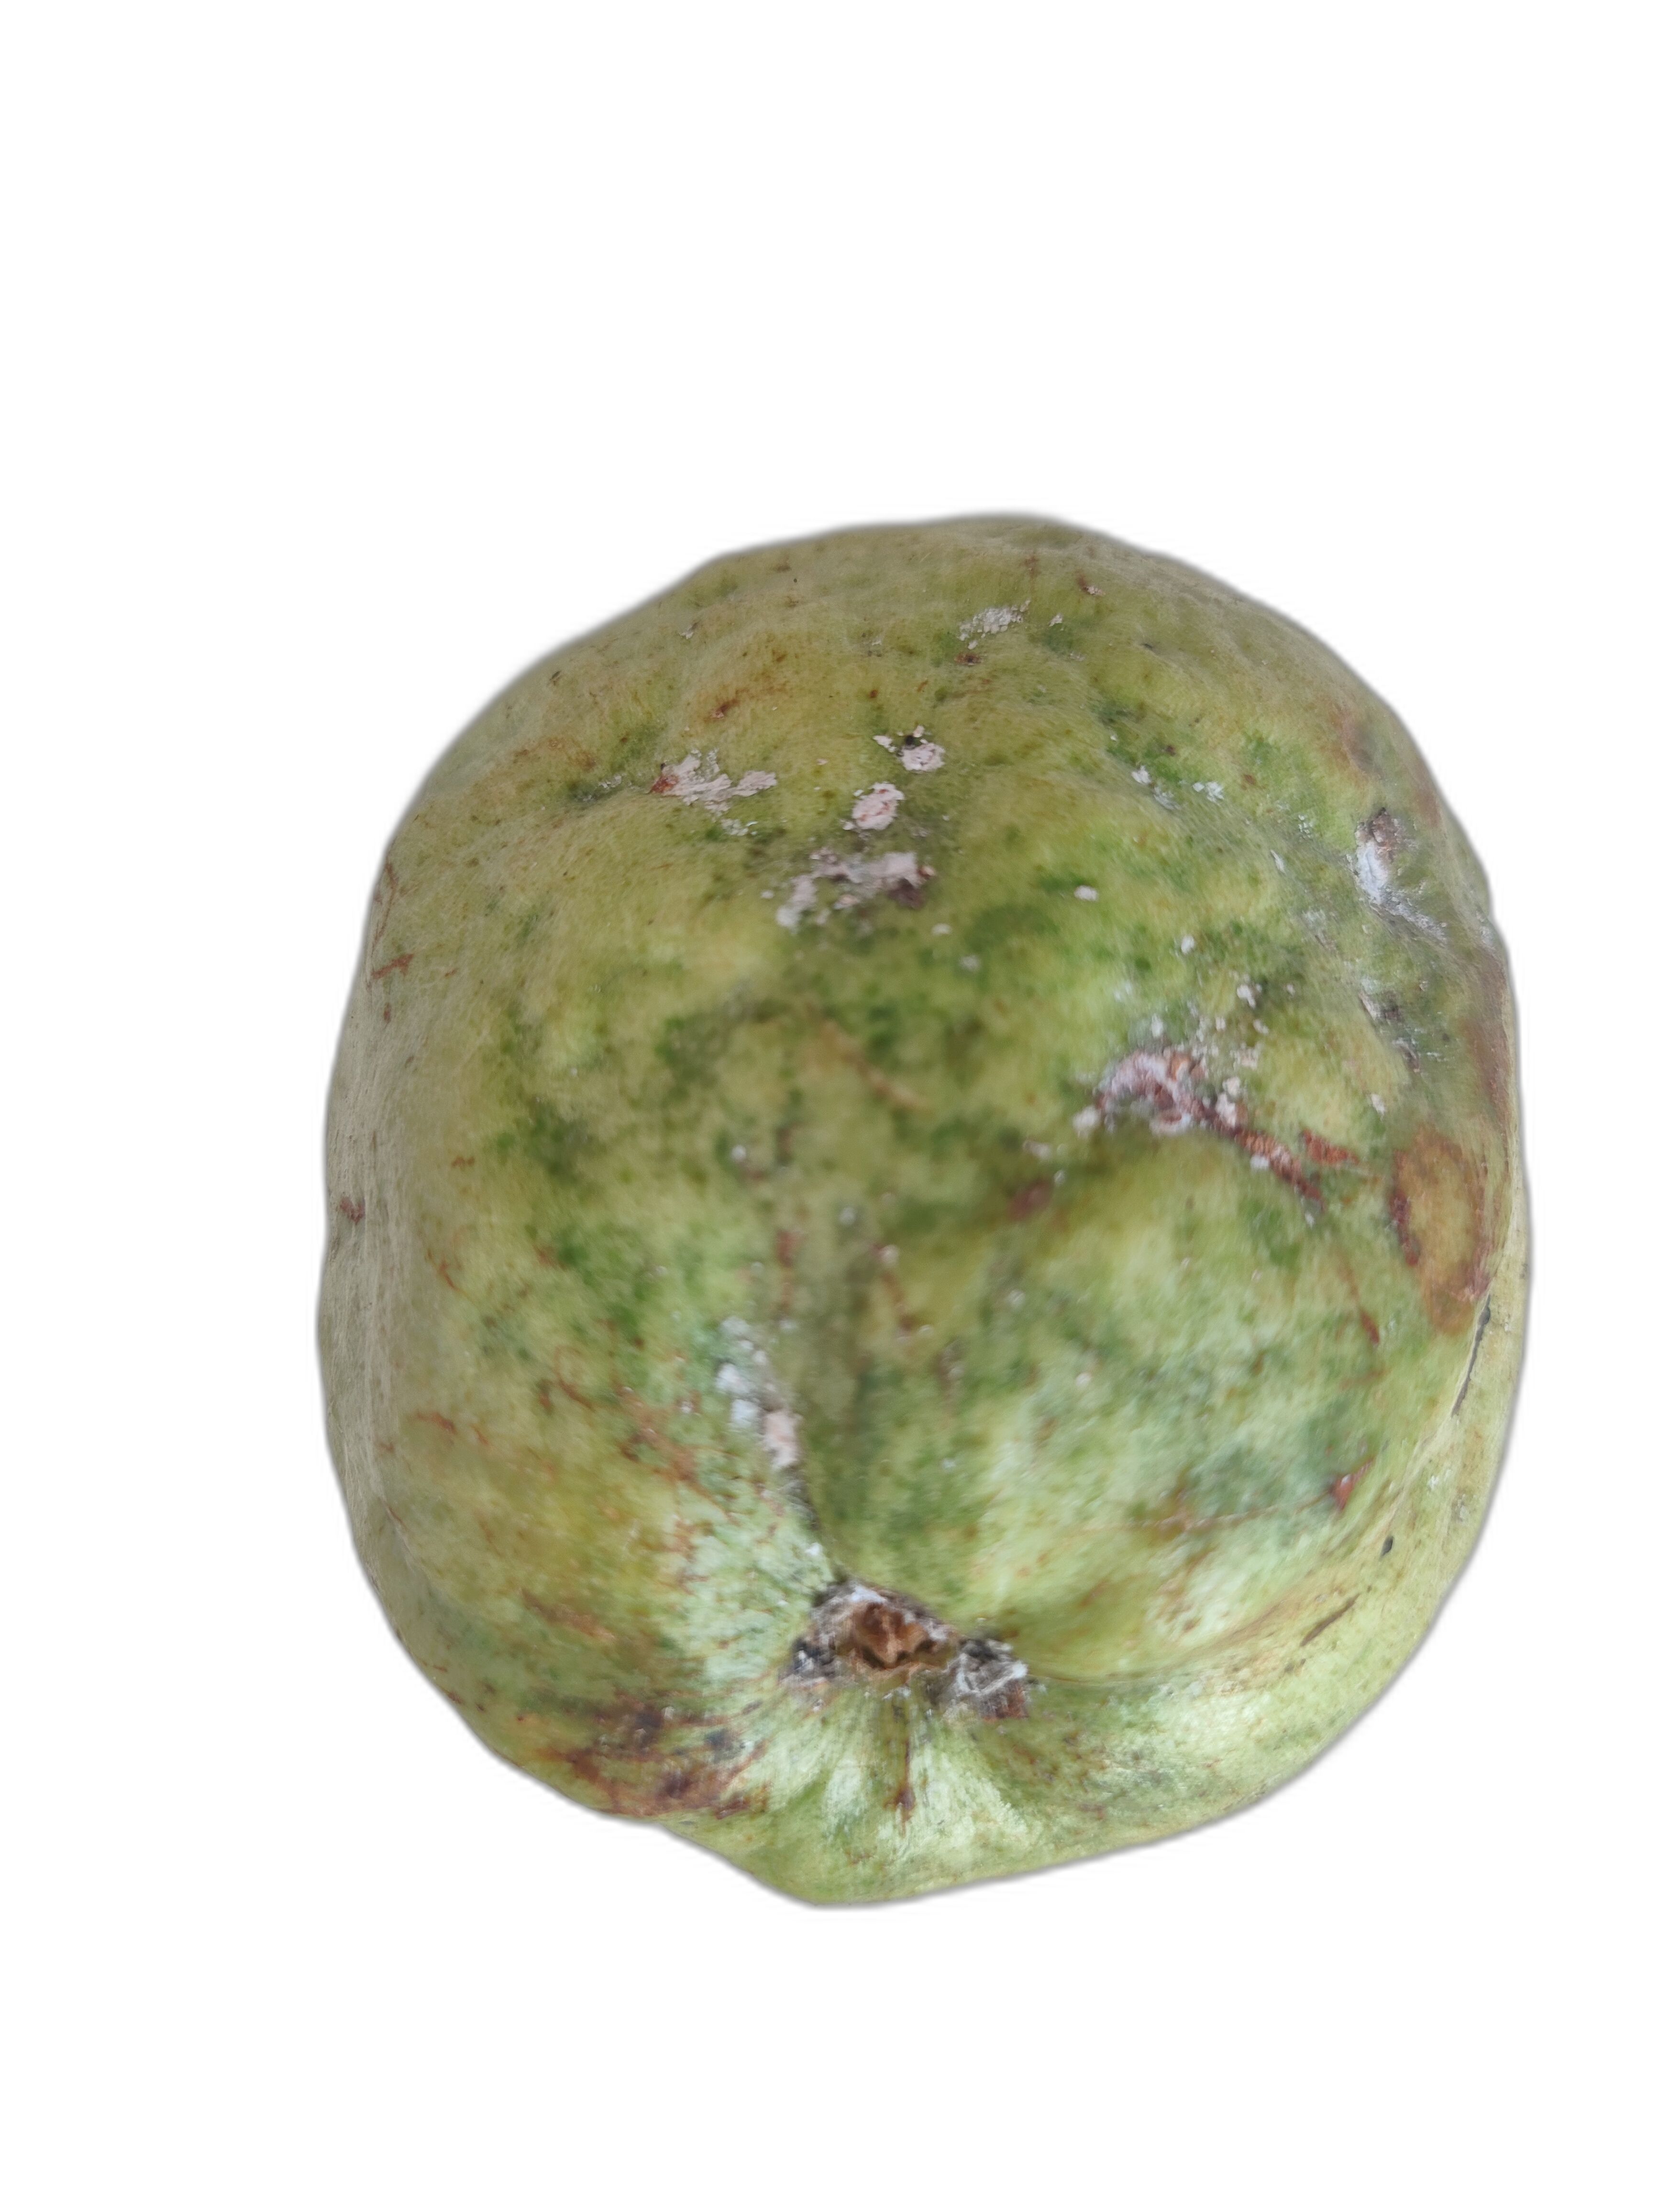
Plant part: fruit
Disease: Anthracnose